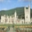
Label: castle